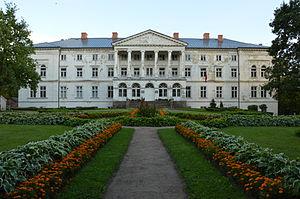
Gaujiena est un village du nord de la Lettonie appartenant à la commune de Gaujiena, à côté de la frontière avec l’Estonie.